Public transport in Christchurch

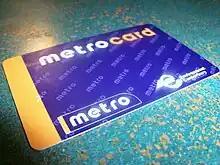
Metrocard issued by Environment Canterbury for use on Metro services

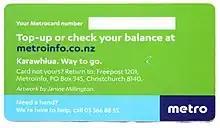
A newer version of the Metrocard

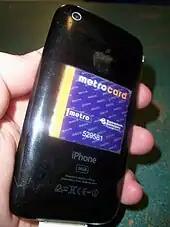
Metrostickki (mobile version) issued by Environment Canterbury for use on Metro services

Public transport in Christchurch, New Zealand, consists primarily of bus services operated by two bus companies supported by a ferry, all jointly marketed as Metro, a division of Environment Canterbury (ECan).